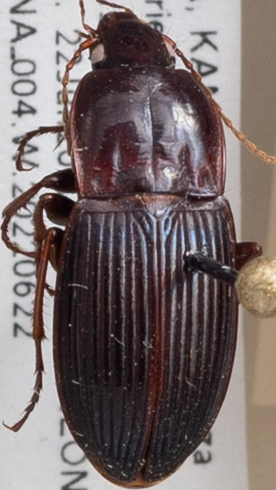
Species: Pterostichus permundus
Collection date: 2022-06-22
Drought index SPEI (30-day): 0.794
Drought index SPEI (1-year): -0.078
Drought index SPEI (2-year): -0.086